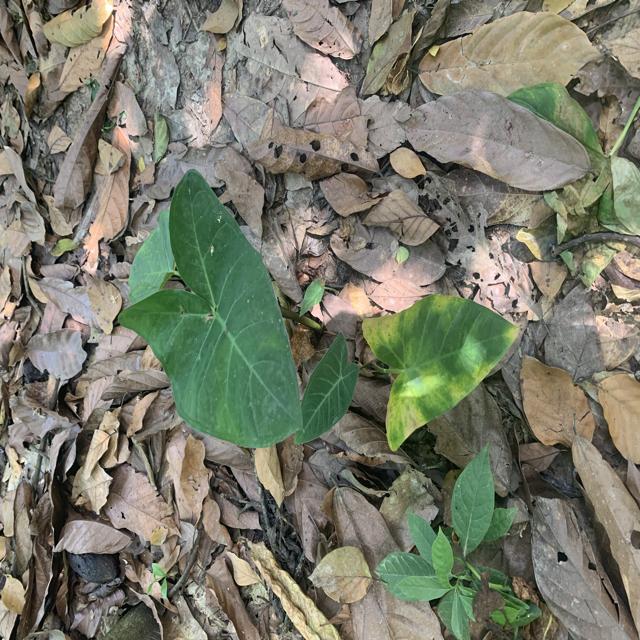
Label: Healthy